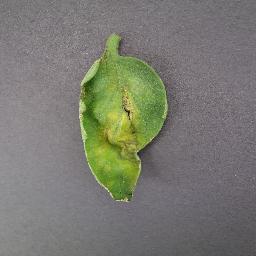
Label: Tomato___Late_blight